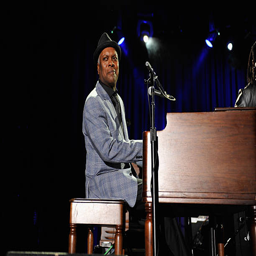
rhythm and blues artist performs live .